Sunken Gardens (Huntington, Indiana)

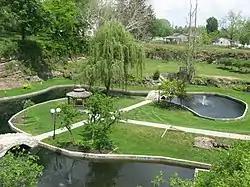
Sunken Gardens, May 2012

Sunken Gardens is a historic public park and garden complex located at Huntington, Huntington County, Indiana. It was designed by the Chicago Landscape Co. in 1923, and completed in 1929. The gardens include outcropped limestone walls on all sides, a horseshoe shaped pool, limestone foot bridges, two levels, and an automobile-related fieldstone bridge.